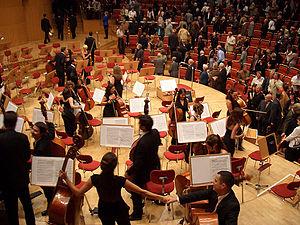
auteur: lichtundschatten site internet: http://static.flickr.com/78/225125706_35168392cf.jpg?v=0
Edward Wadie Saïd est un universitaire, théoricien littéraire et critique palestino-américain.